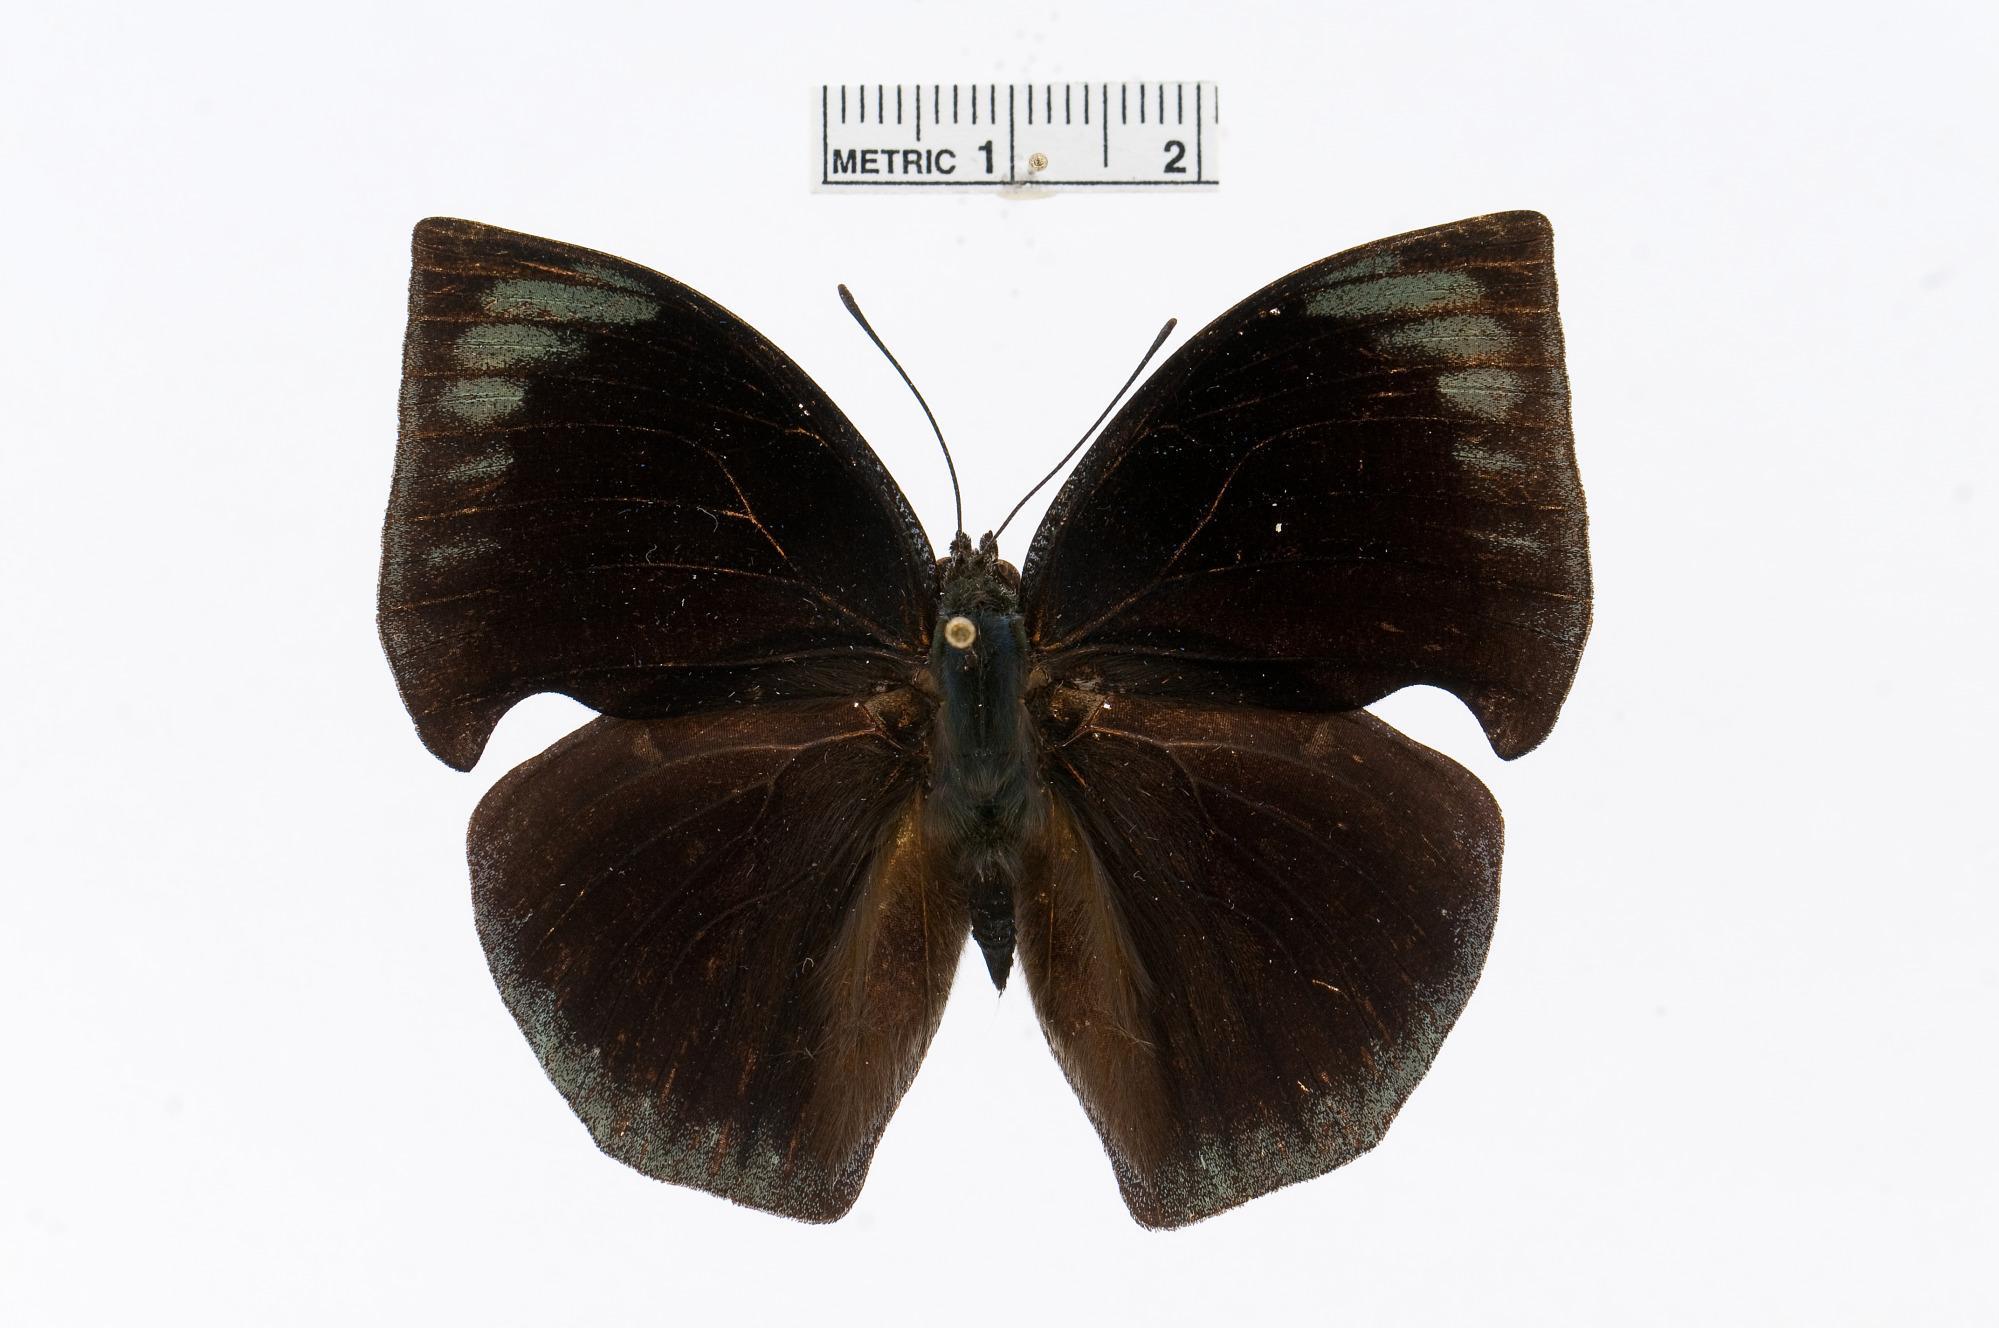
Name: Memphis proserpina
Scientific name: Memphis proserpina (Salvin, 1889)
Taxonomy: Animalia, Arthropoda, Insecta, Lepidoptera, Nymphalidae, Charaxinae